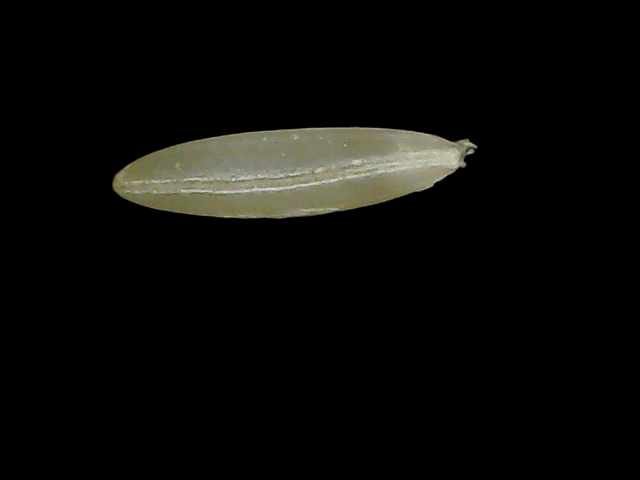
Rice variety: Binadhan19